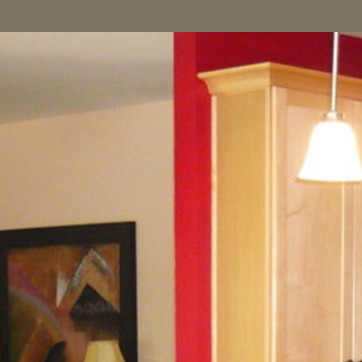
Material: painted